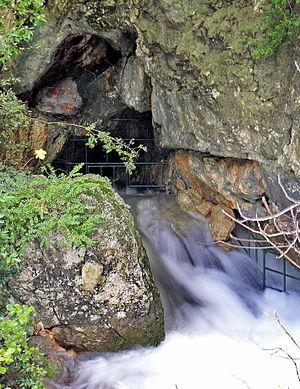
Aqueduc de Mons à Fréjus
Mons est une commune française située dans le département du Var, en région Provence-Alpes-Côte d'Azur.